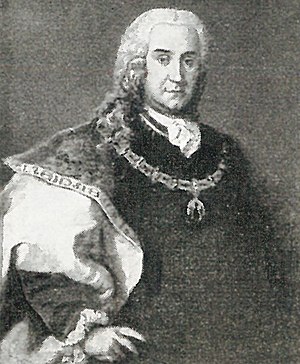
Corfitz Anton Ulfeldt
Corfitz Anton Ulfeldt
Corfitz Anton rigsgreve Ulfeldt var en østrigsk statsmand og diplomat. Med hans død uddøde slægten Ulfeldt på mandslinjen.